Cimex

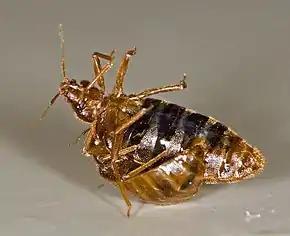
Male bed bug traumatically inseminating a female

Since males are attracted to large body size, any "Cimex" with a recent blood meal can be seen as a potential mate. However, males will mount unfed, flat females on occasion. The female is able to curl her abdomen forward and underneath toward the head to deter the male if she does not wish to mate. Males are generally unable to discriminate between the sexes until after mounting, but can do so before insemination.